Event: Nepal Earthquake
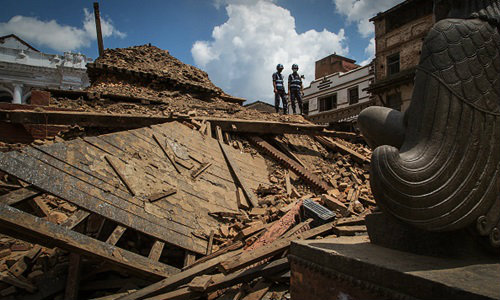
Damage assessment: damage